Biodiversity offsetting

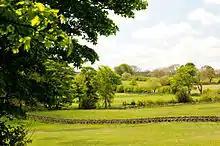
Bringing forward farmland sites to receive biodiversity offset credits will create the investment needed to improve biodiversity across large areas.

Biodiversity offsetting is a system used predominantly by planning authorities and developers to fully compensate for biodiversity impacts associated with economic development, through the planning process. In some circumstances, biodiversity offsets are designed to result in an overall biodiversity gain. Offsetting is generally considered the final stage in a mitigation hierarchy, whereby predicted biodiversity impacts must first be avoided, minimised and reversed by developers, before any remaining impacts are offset. The mitigation hierarchy serves to meet the environmental policy principle of "No Net Loss" of biodiversity alongside development.